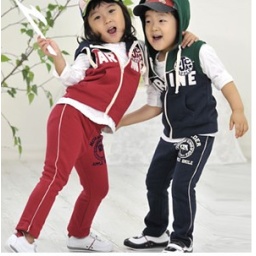
made in Korea, contact Mai 09175928888Price: 380.000 VND/ setFor girls and boys